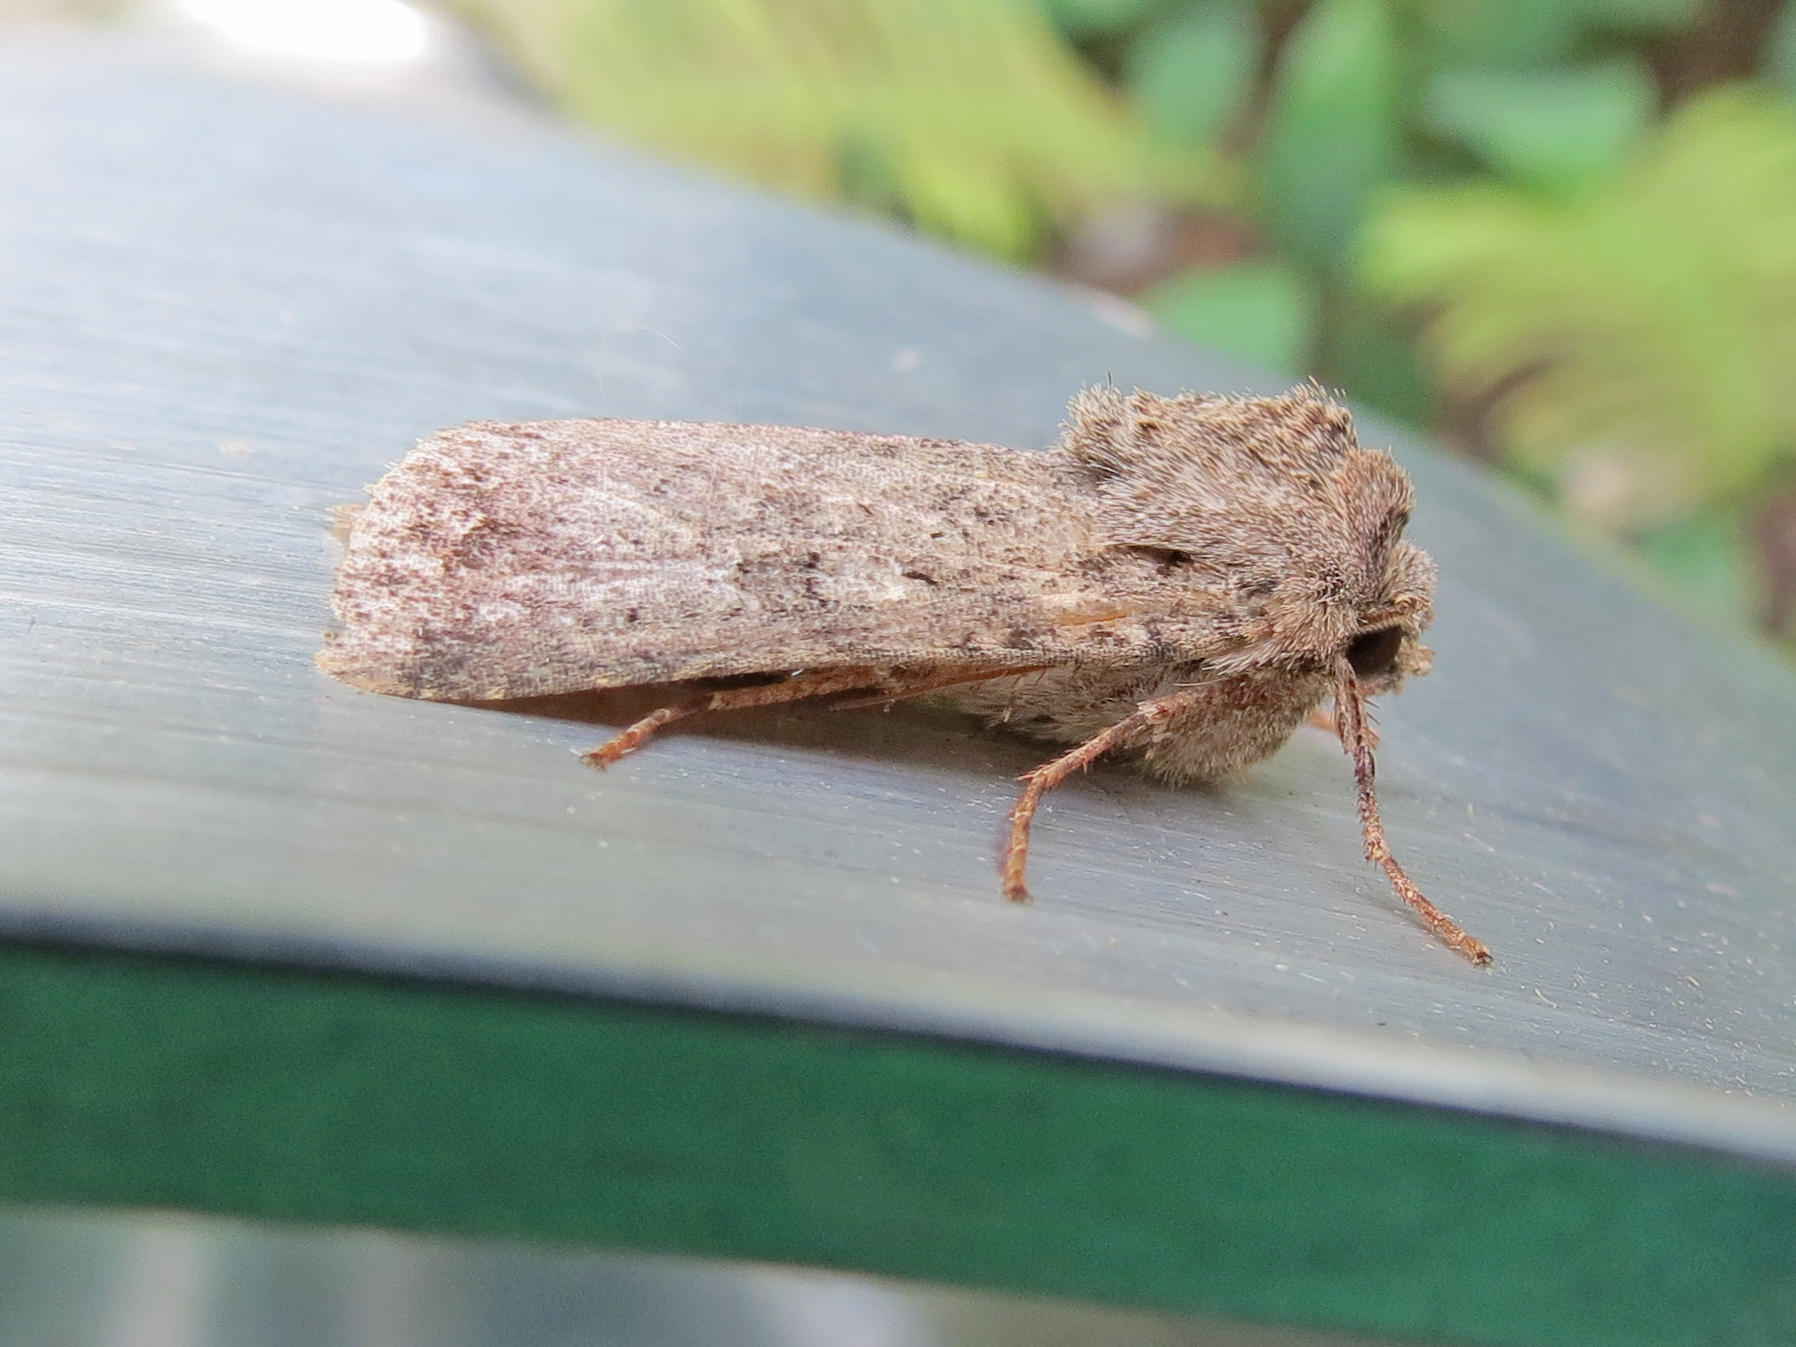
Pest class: cutworms